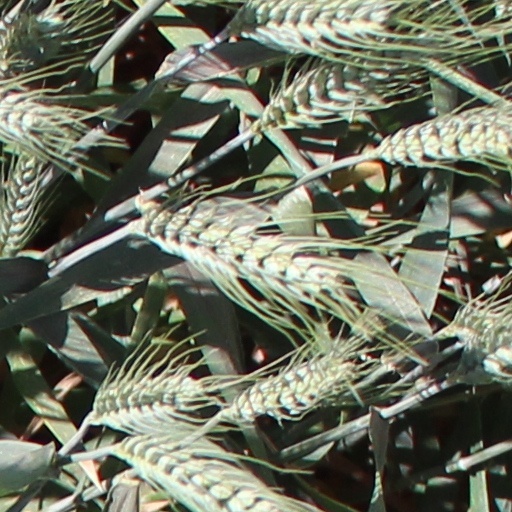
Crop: wheat